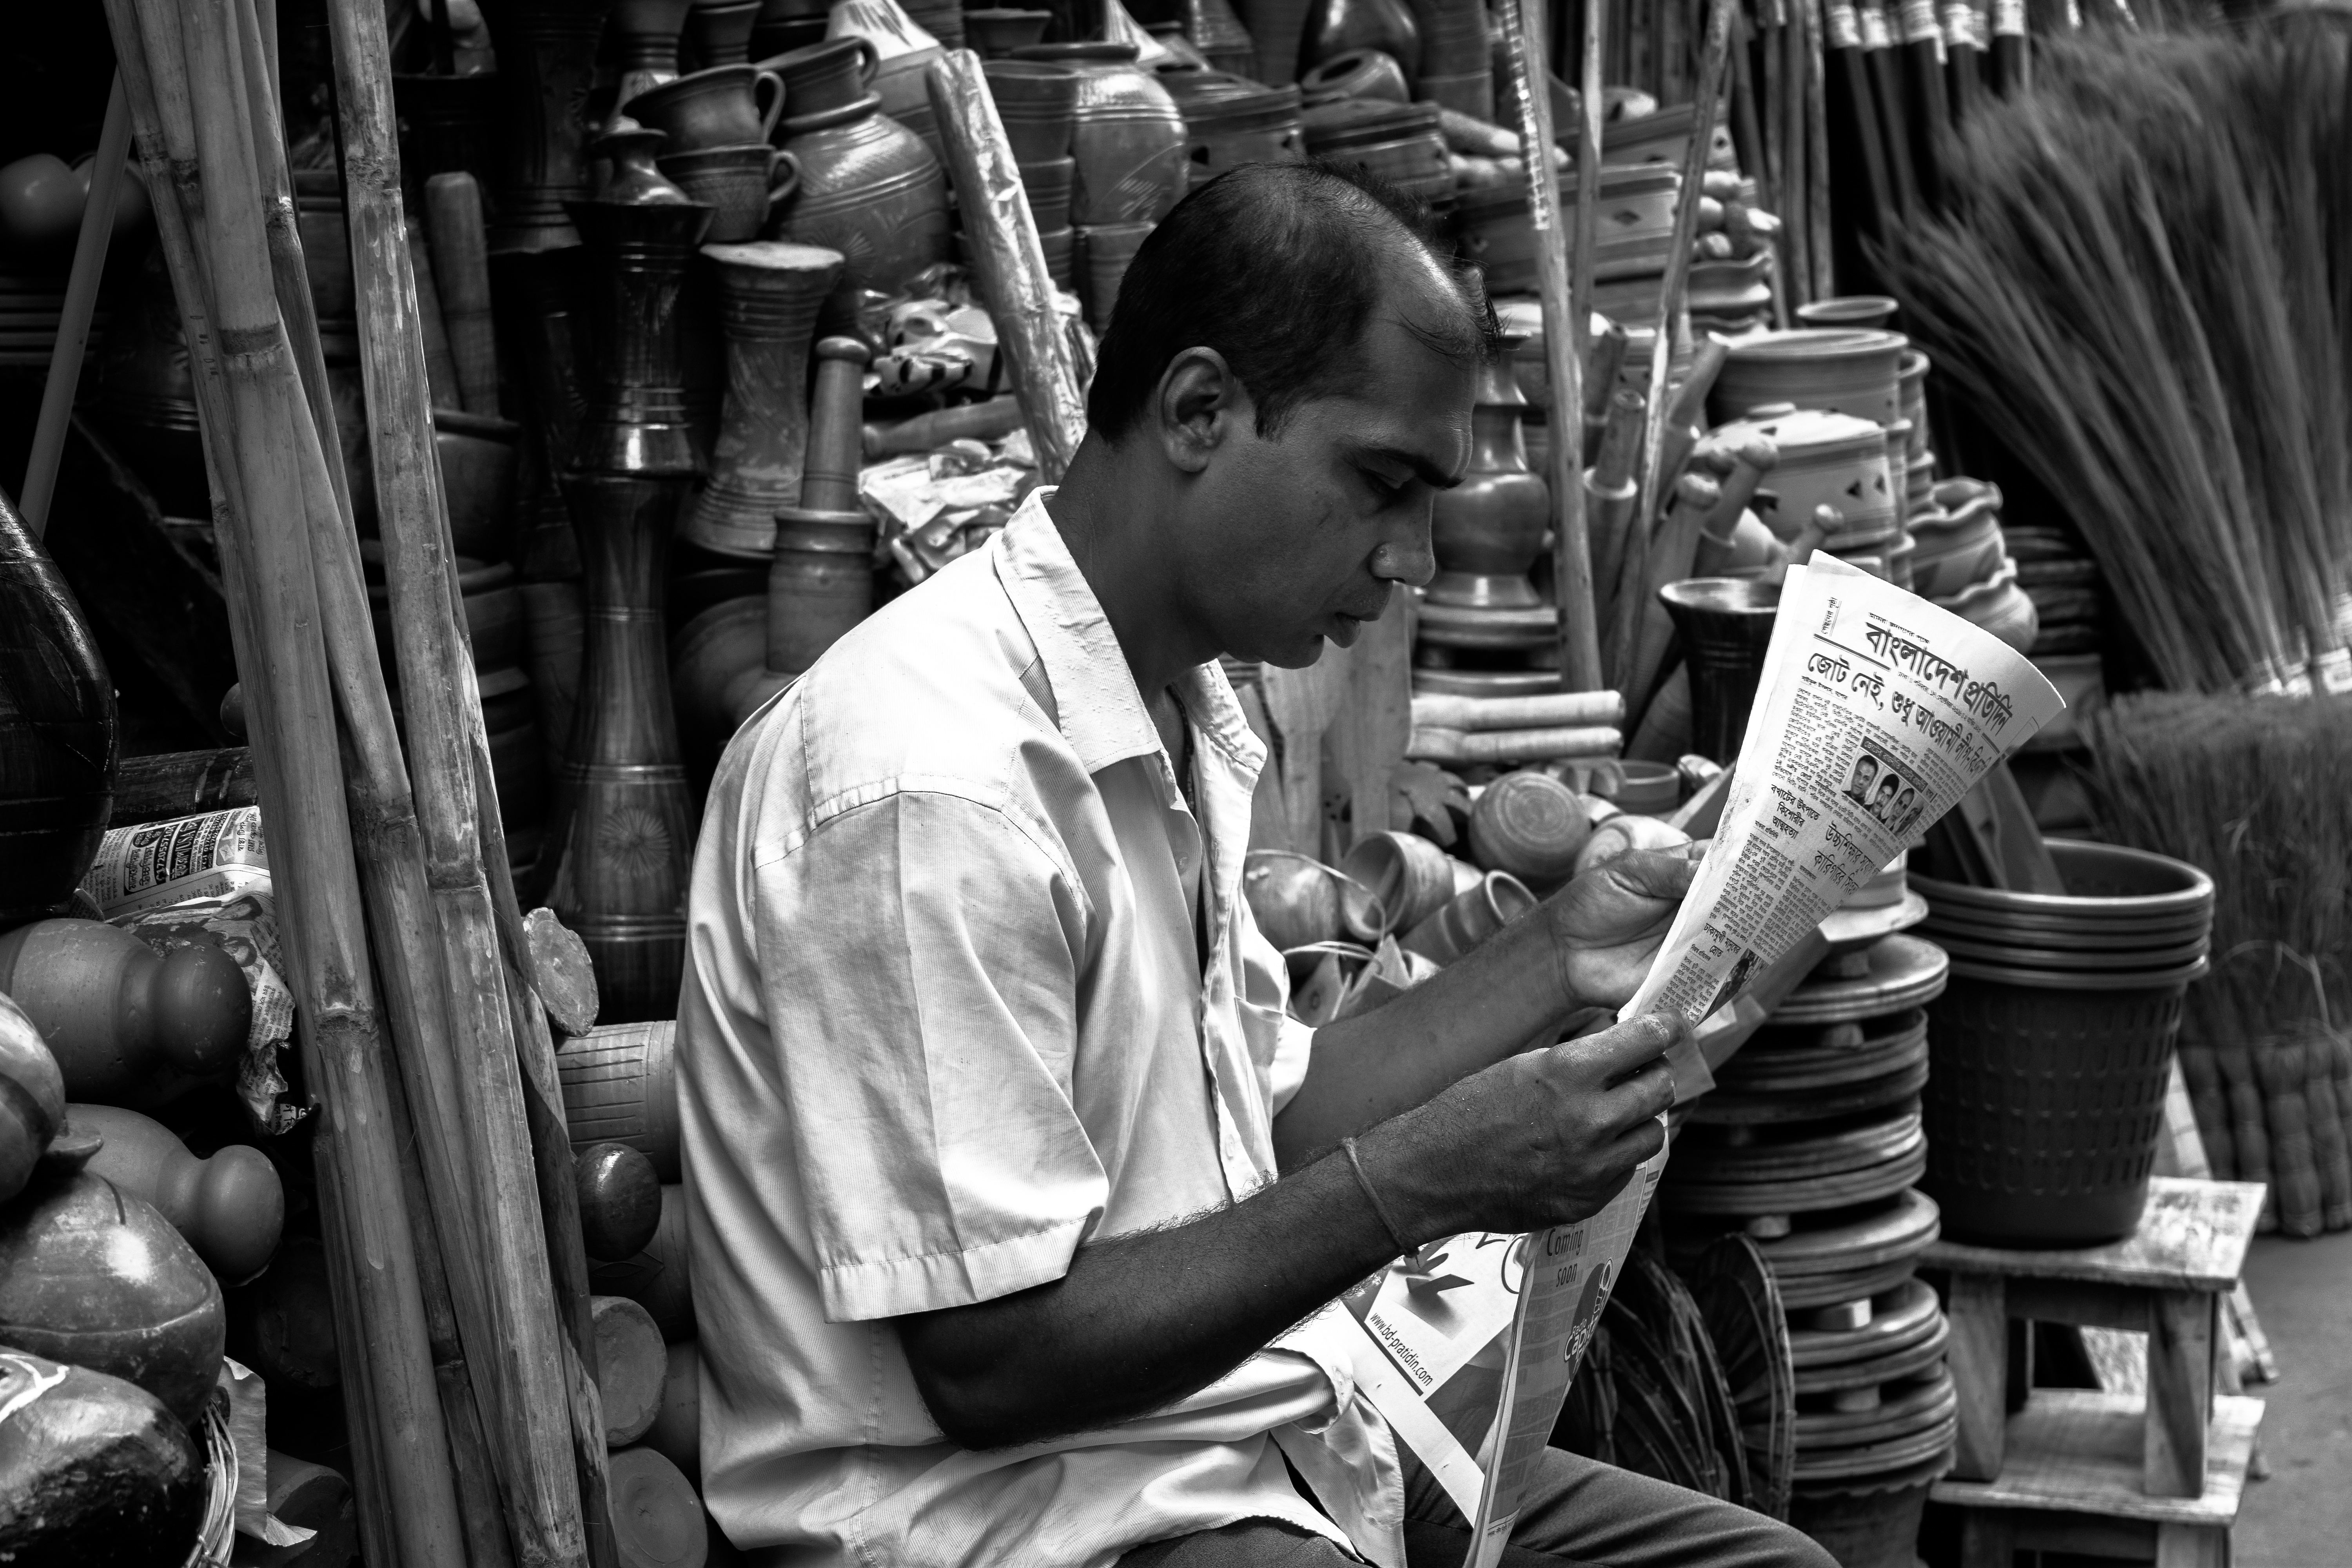
person, black and white, people, road, street, crowd, monochrome, photograph, monochrome photography